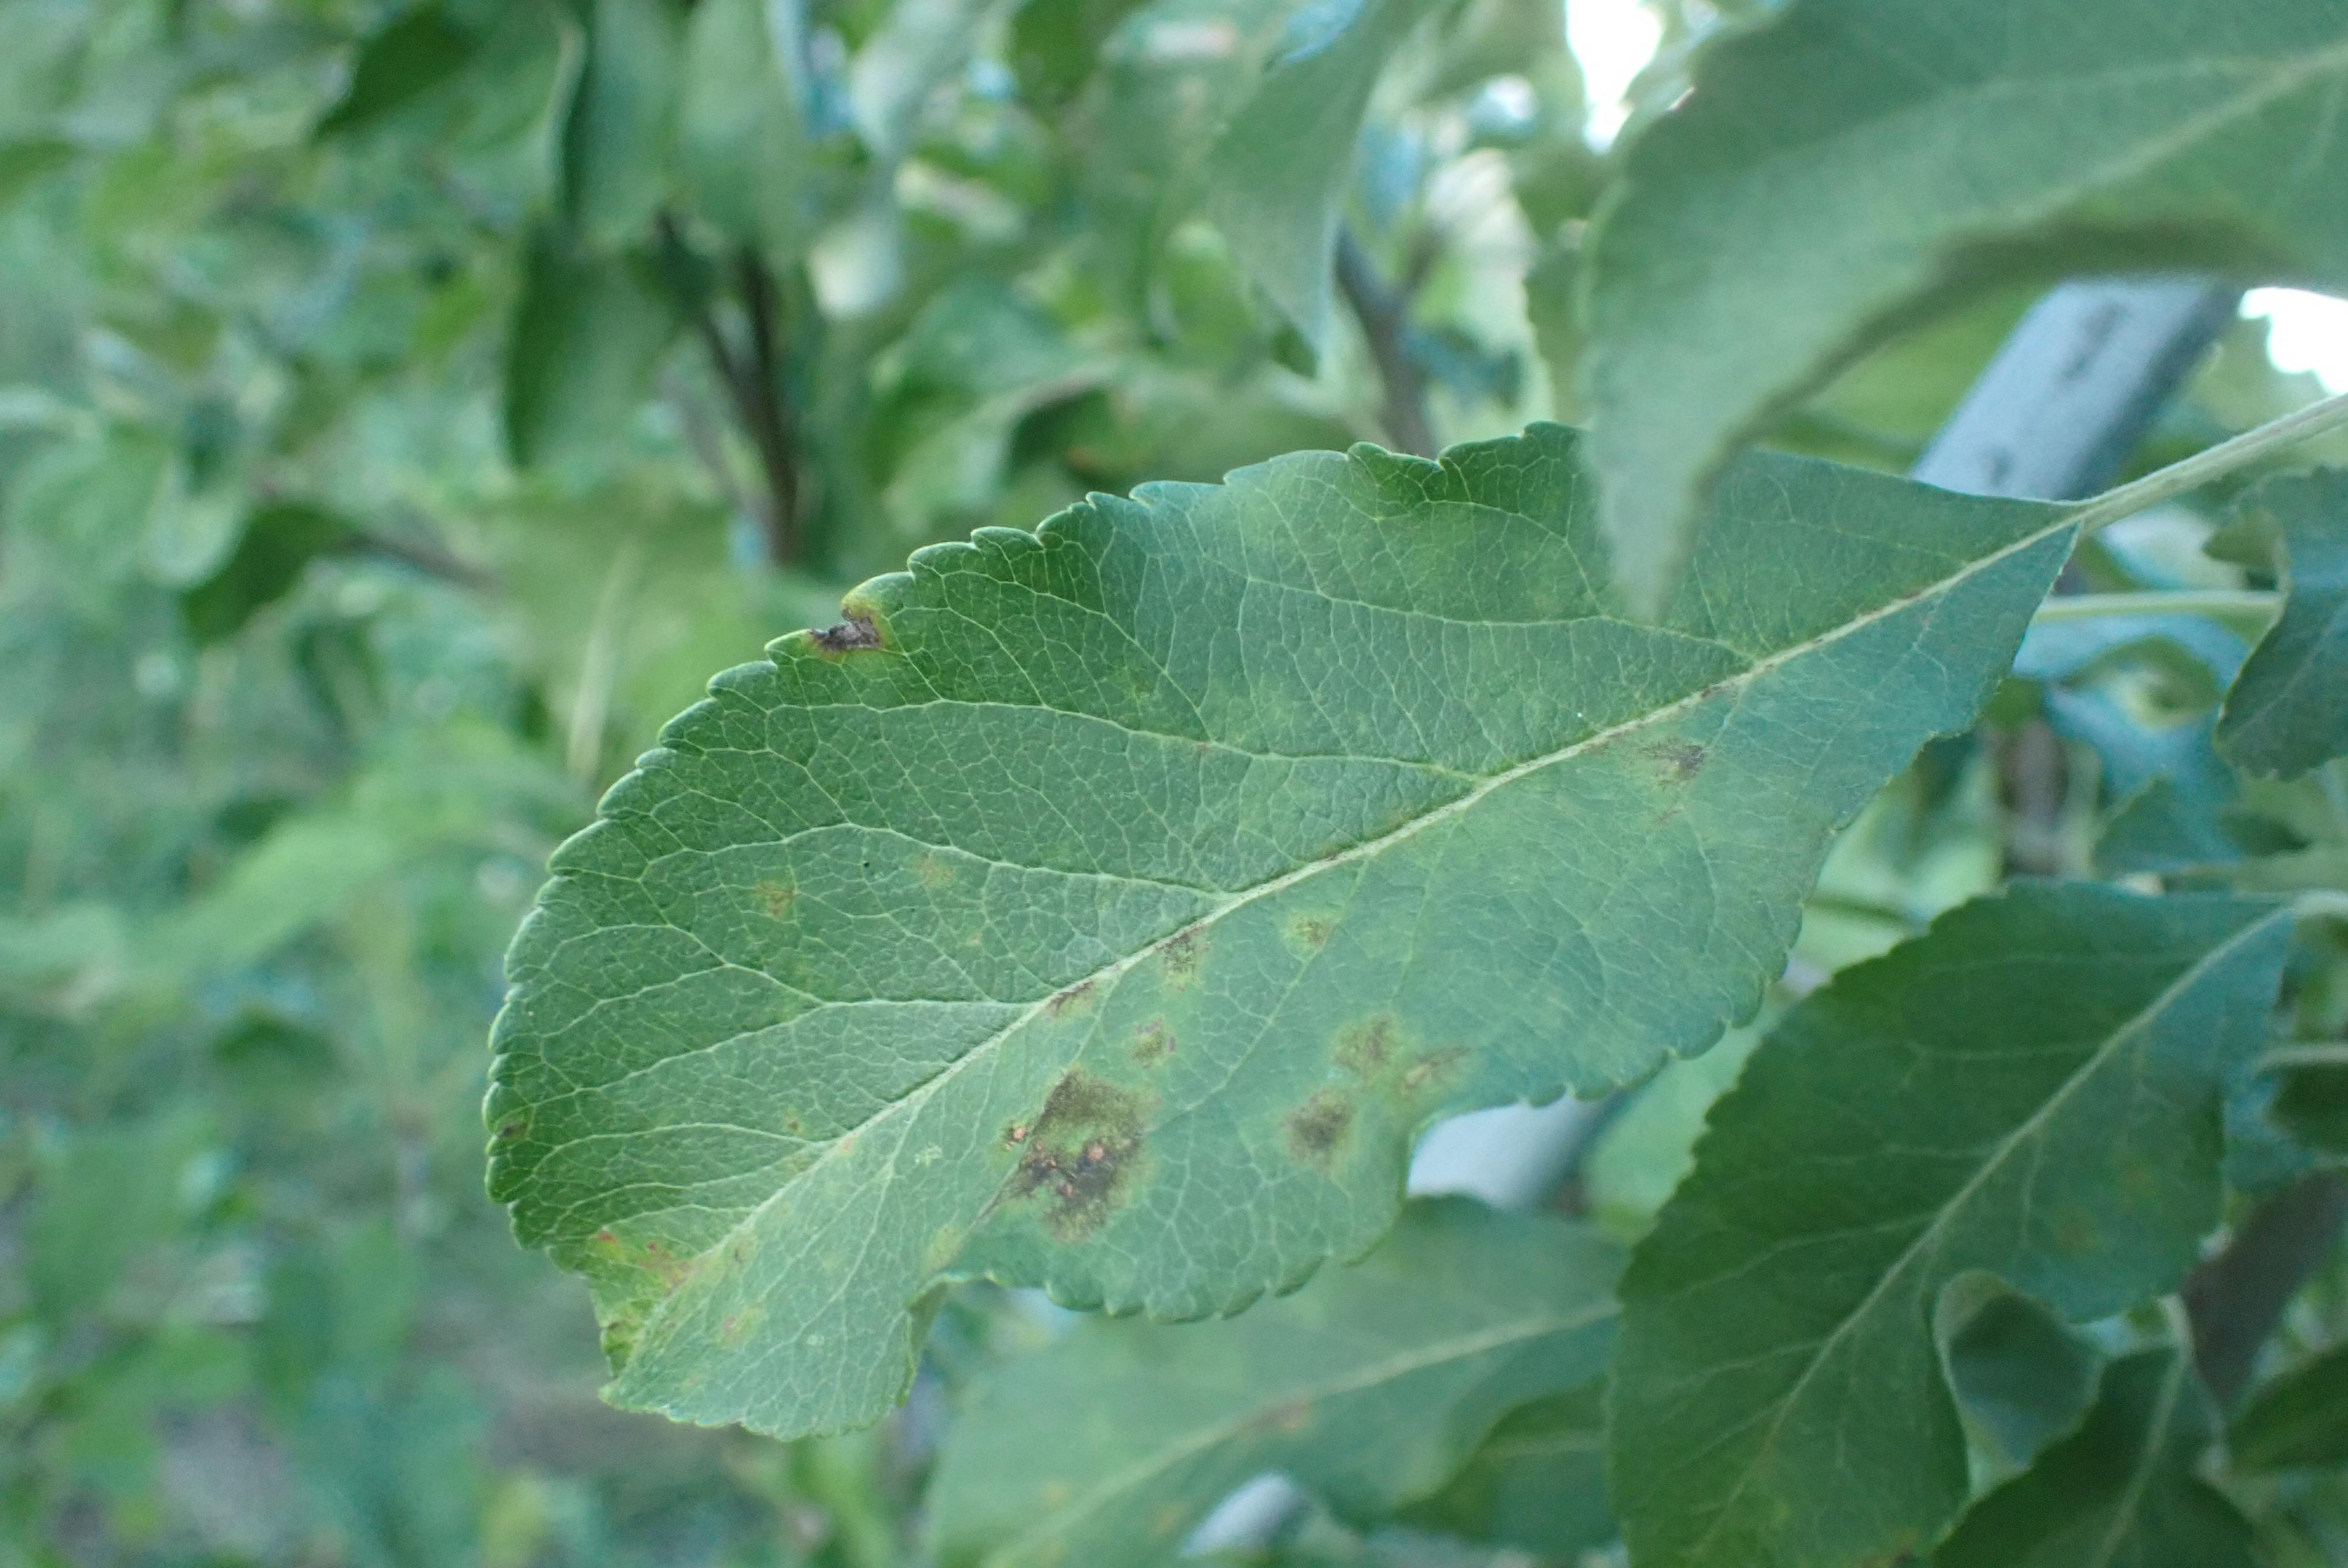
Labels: scab